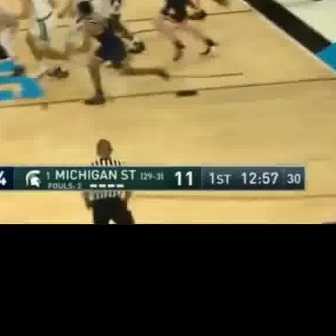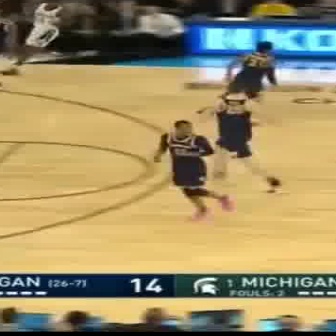
  Please identify the target specified by the bounding box [64,0,168,104] in the first image and locate it in the second image. Return the coordinates in [x_min,y_min,x_max,y_max] format.
Answer: [194,40,278,124]